Eye protection

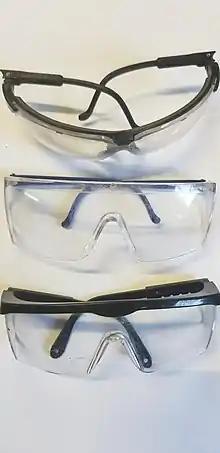
Examples of different styles of safety glasses

Safety glasses or spectacles, although often used as a catch-all term for all types of eye protection, specifically revers to protective equipment that closely resembles common eye wear. To meet most national standards, spectacles must include side shields to reduce the ability of debris to get behind the lenses from the side. Safety glasses can often mount insert frames to mount prescription corrective lenses for users with suboptimal vision. Such insert frames are mounted behind the protective lens. In some applications, regular eye wear, if manufactured from high-impact materials, can be worn with removable side shields. Oversized spectacles are also manufactured, designed to sit over the users normal eye wear.